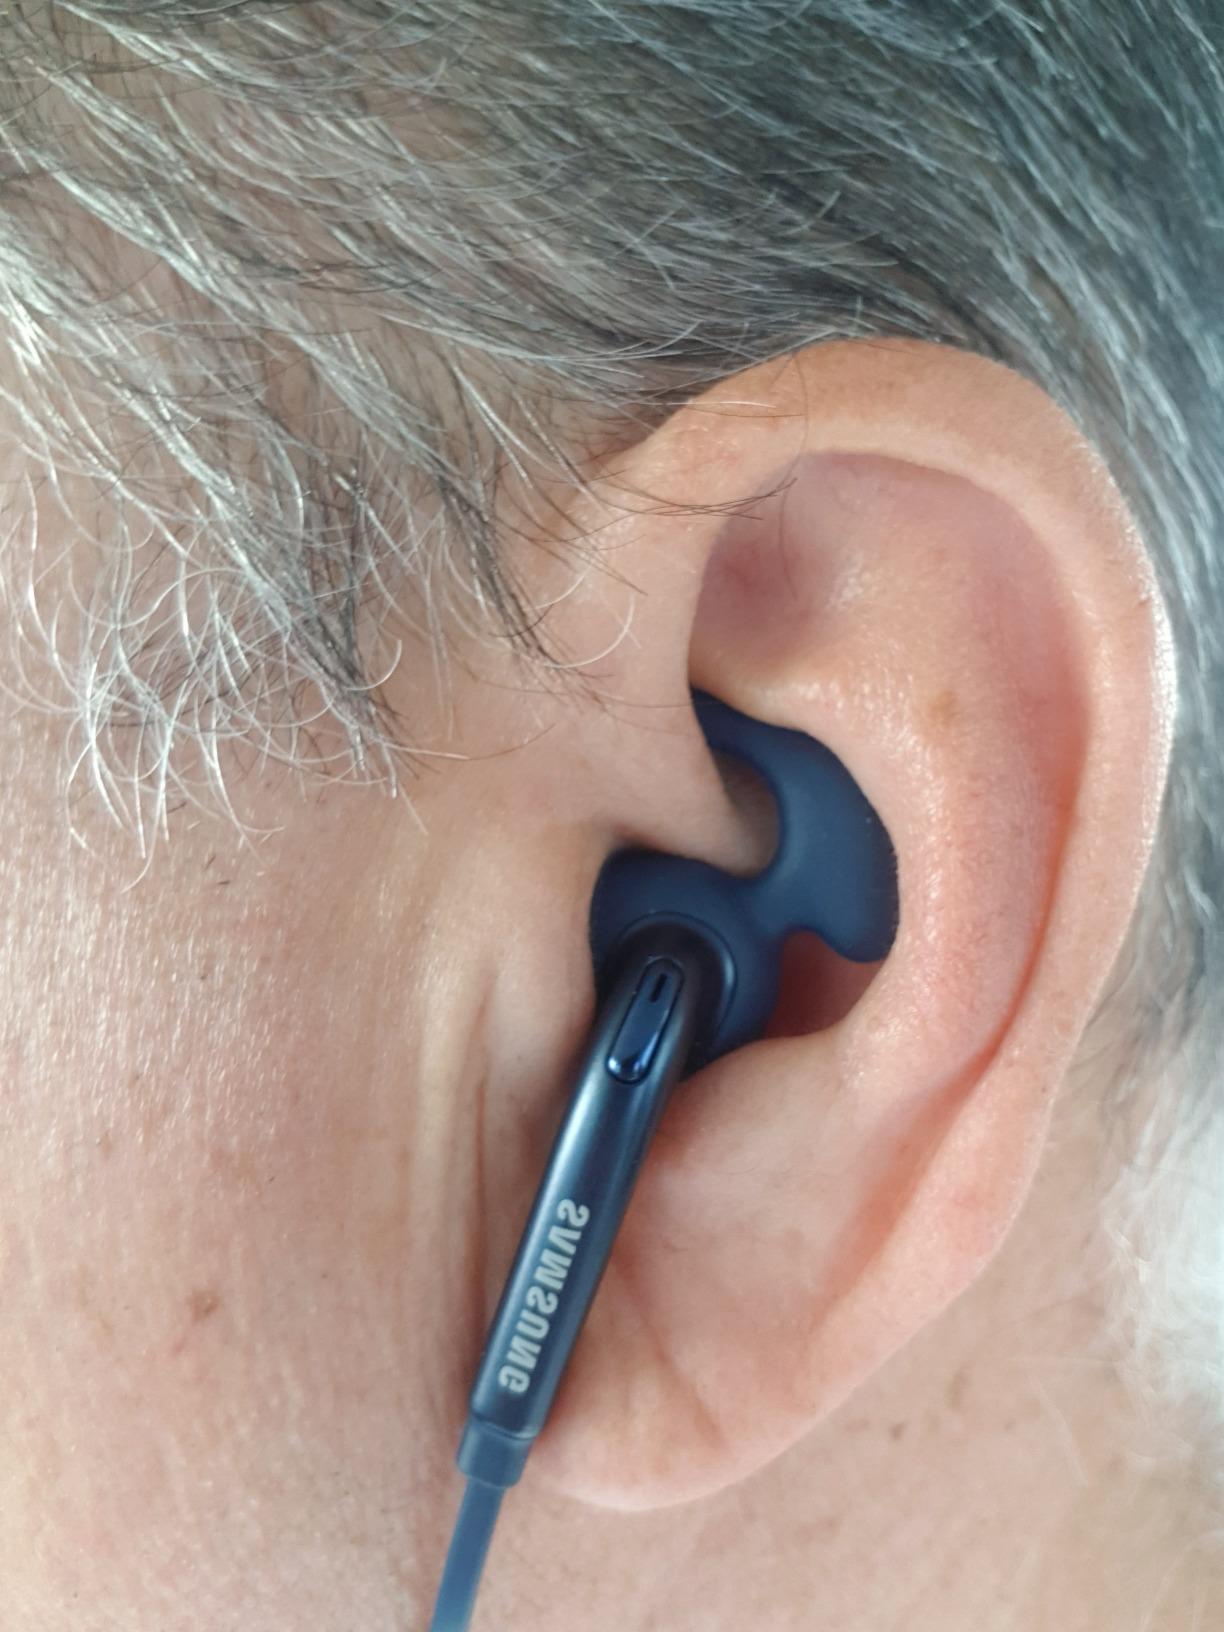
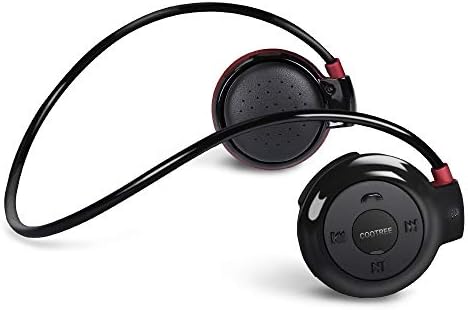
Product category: headphones
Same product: no